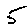
Label: 5